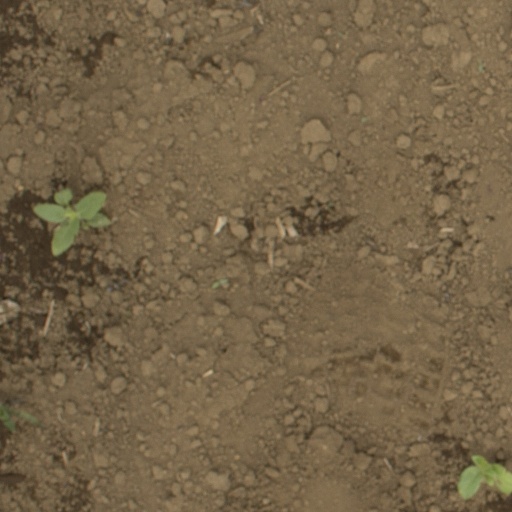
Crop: Jerusalem artichoke